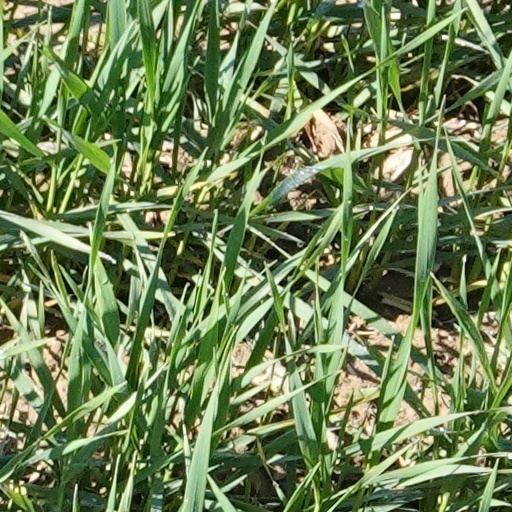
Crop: wheat